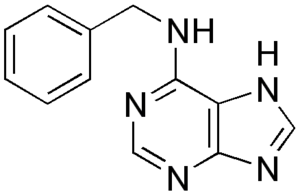
La benzyl adénine est une hormone végétale appartenant aux groupes des cytokinines. C'est une molécule qui induit la croissance de la plante, la floraison, la fructification, en stimulant la division cellulaire. C'est aussi l'hormone utilisée lors de l'éclaircissage.